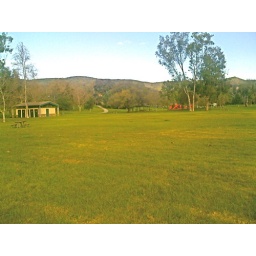
Starting boxes will be near the trees on left,